Piaggio P.23R

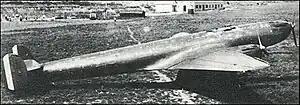

The Piaggio P.23R, also known as the Piaggio P.123 for propaganda purposes, was an Italian commercial transport aircraft prototype designed and built by Piaggio.